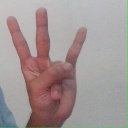
अक्षर: क्ष